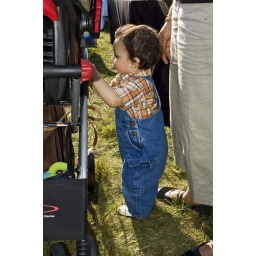
flea market in somers. Getting to be a big boy fast&amp;gt;